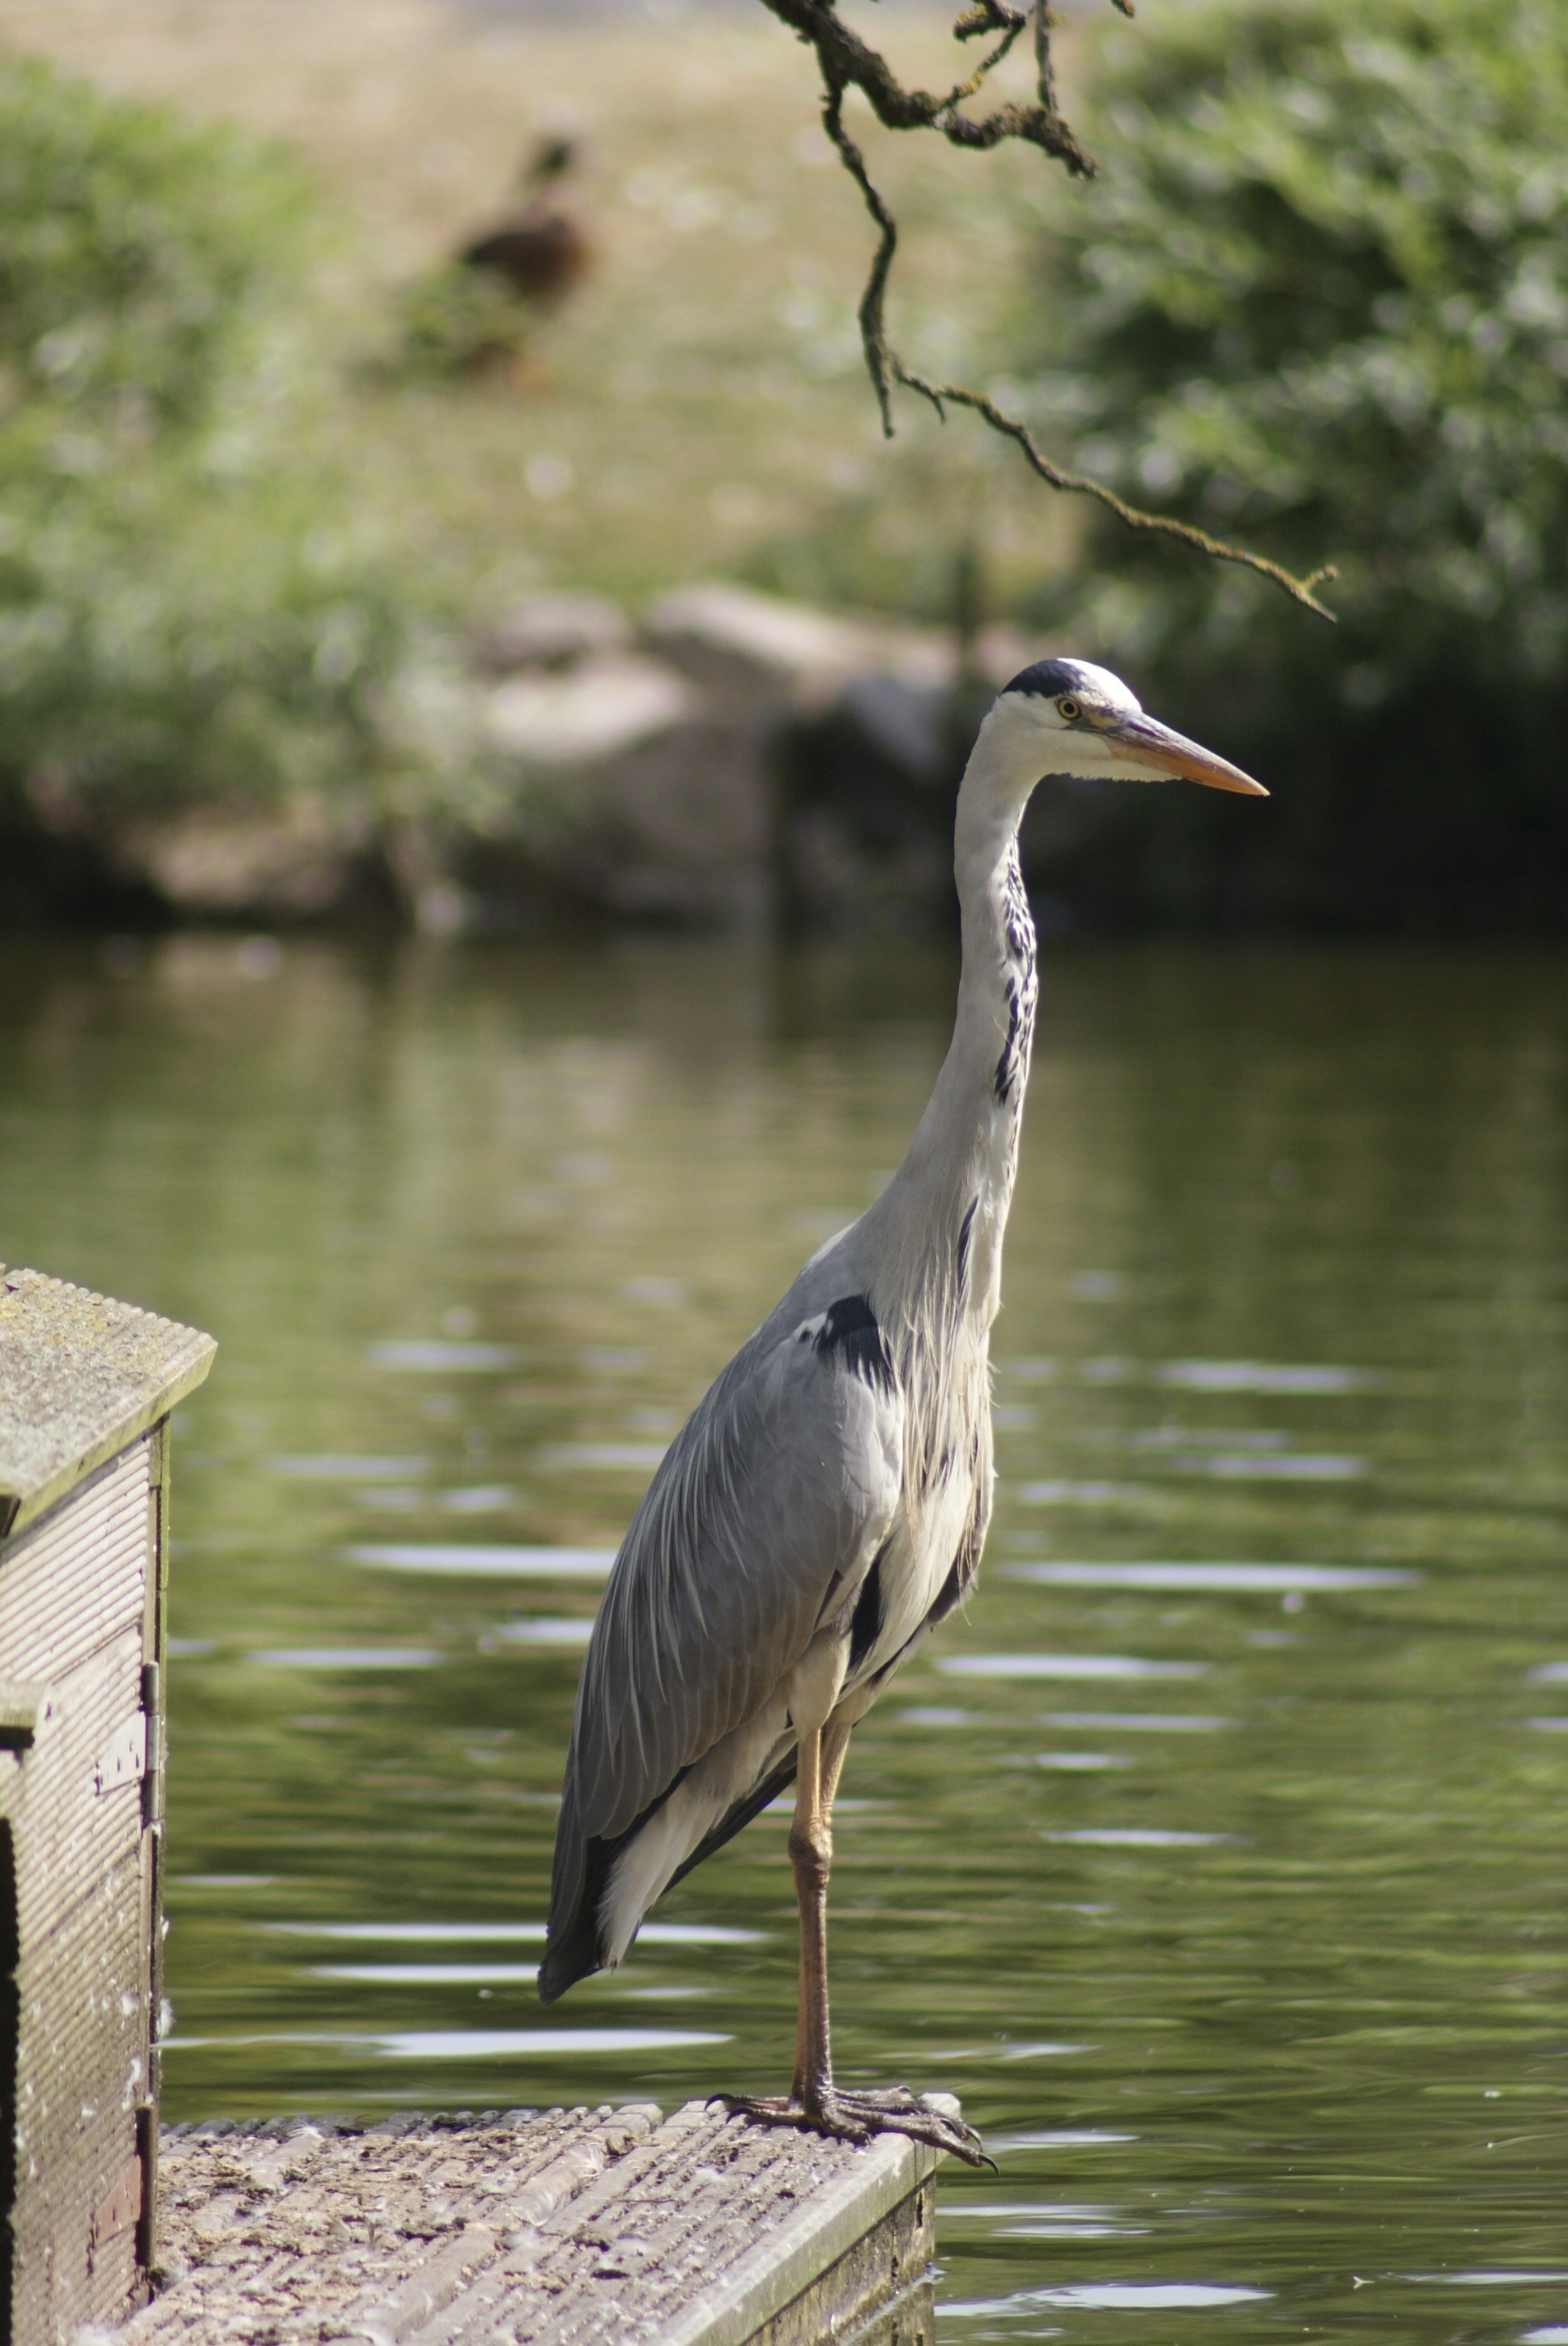
nature, bird, wildlife, beak, fauna, wetland, vertebrate, heron, pelecaniformes